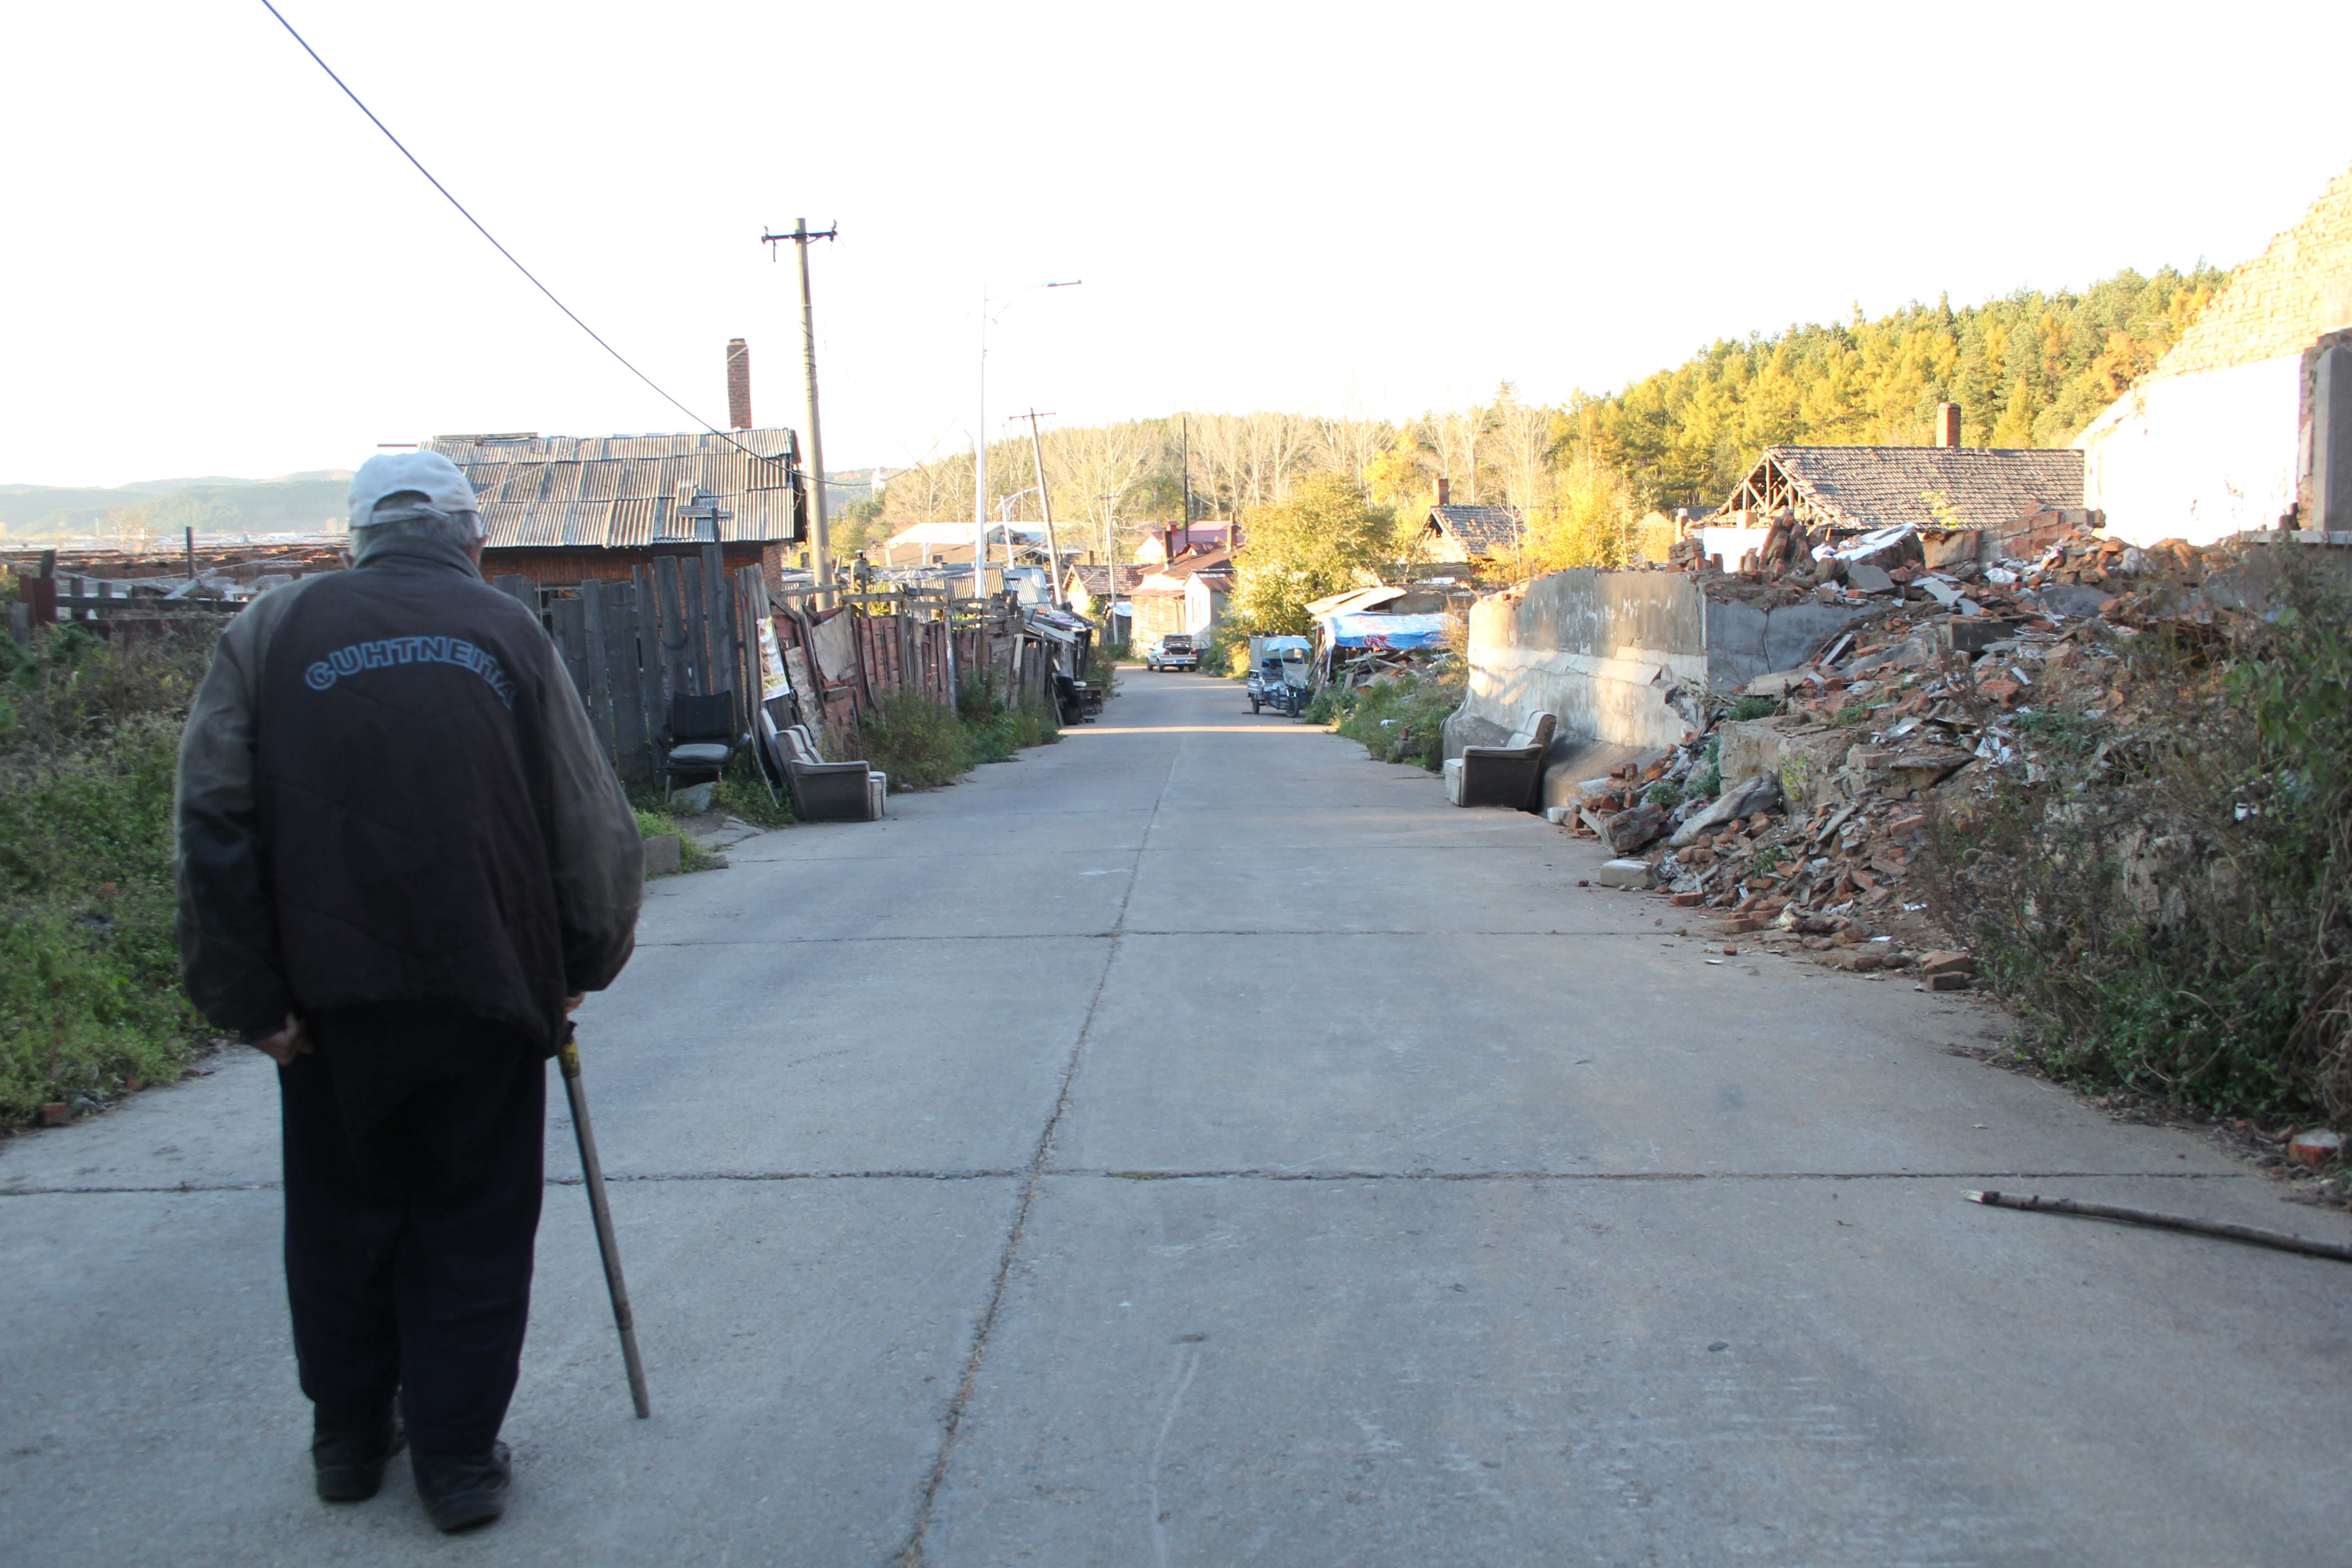
philosophy, psychology, sociology, asphalt, road, neighbourhood, tree, street, infrastructure, thoroughfare, sidewalk, residential area, pedestrian, plant, lane, walking, hill, city, road surface, mountain